Landau

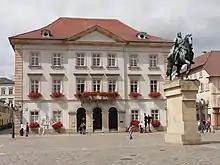
Landau's main square "Rathausplatz"

Landau's large main square ("Rathausplatz") is dominated by the town hall ("Rathaus") and the market hall ("Altes Kaufhaus"). In the 19th century, the former fortifications gave way to a ring road that encircles the old town centre, from which the old industrial buildings have been excluded. A convention hall, the "Festhalle", was built in Art Nouveau style, 1905–07 on a rise overlooking the town park and facing the modernist "Bundesamt", the regional government building.